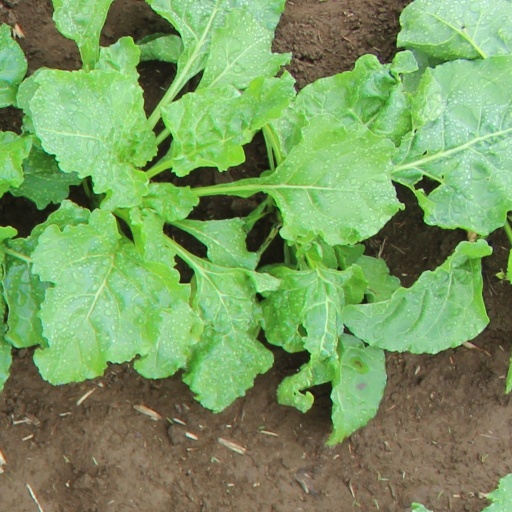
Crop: sugar beet